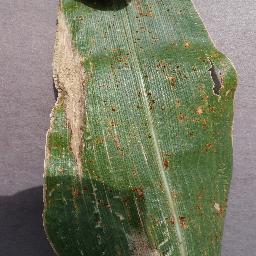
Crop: corn
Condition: (maize)_northern_blight